Battle of the Hongorai River

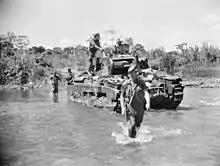
A tank moves across a shallow creek with armed soldiers advancing beside it

In the centre, the main attack along the Buin Road began at 08:30 on 20 May after 20 minutes of strafing by New Zealand Corsairs had prepared the ground. Advancing under a creeping barrage, and with mortar and machine gun support, the 24th Infantry Battalion moved forward with three companies up front and one held back in reserve, along with two troops of Matilda tanks. Mostly the forward companies reached their objectives, but one of the companies was halted just short of their objective and was forced to dig-in overnight after coming under heavy small arms and artillery fire and losing four killed and five wounded. The attack was resumed the following day, and the Australians were able to advance to the Pororei ford; however, they were prevented from moving any further as the Japanese were still concentrated in large numbers further to the west where an Australian patrol encountered 70 Japanese and were forced to go to ground. Finally, a company from the 24th Infantry Battalion was able to move on to the high ground on Egan's Ridge, which they found to be heavily mined and booby trapped. Engineers and assault pioneers were called up to clear the feature.